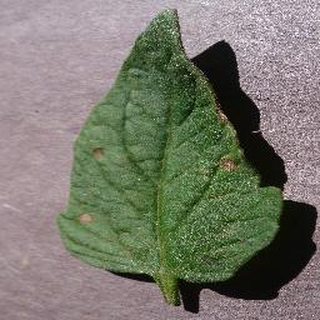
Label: tomato_early_blight